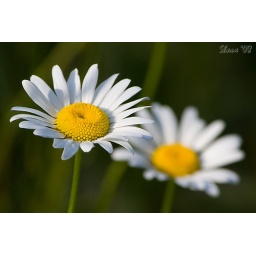
I shot this daisy in early May. It was one of the first flower photos I shot with my XSi.